National Museum of Iran

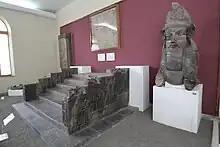
Part of the Achaemenid gallery (550–330 BC), which displays the staircase of Persepolis, the head of a Lamassu, an inscription and the relief of King's battle with lion. Museum of Ancient Iran

While the Museum of Ancient Iran always had a clear mandate to show archaeological relics, as well as some rare medieval textiles and rug pieces, the newer complex also featured Amlash pottery from prehistoric Caspian Sea regions of Iran. The Museum of the Islamic Era exhibits over 1,500 works from Ilkanids, Seljuks, Timurids, Safavids, Qajars and more. The complex consists of three floors, and it contains various pieces of pottery, textiles, texts, artworks, astrolabes, and adobe calligraphy, from Iran's post-classical era.